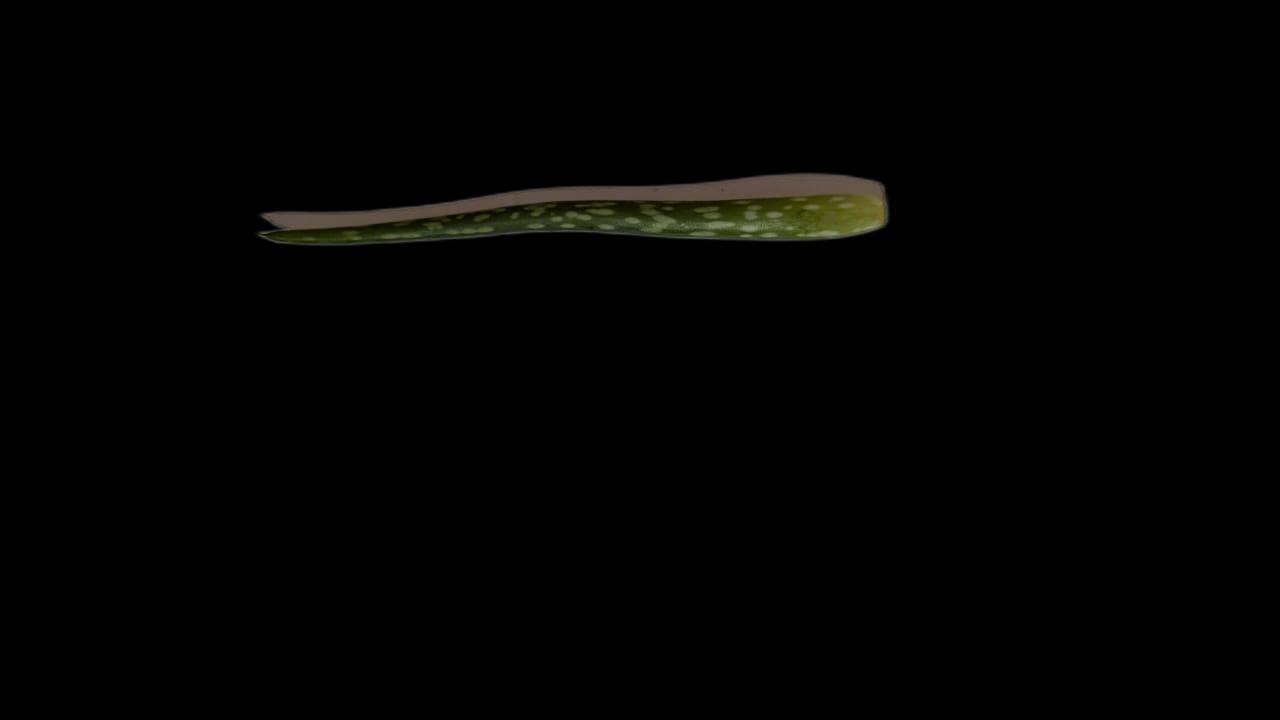
Plant: Aloe Vera